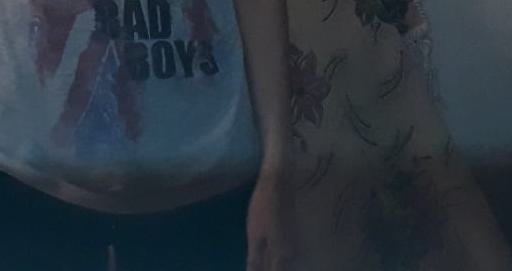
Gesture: no_gesture